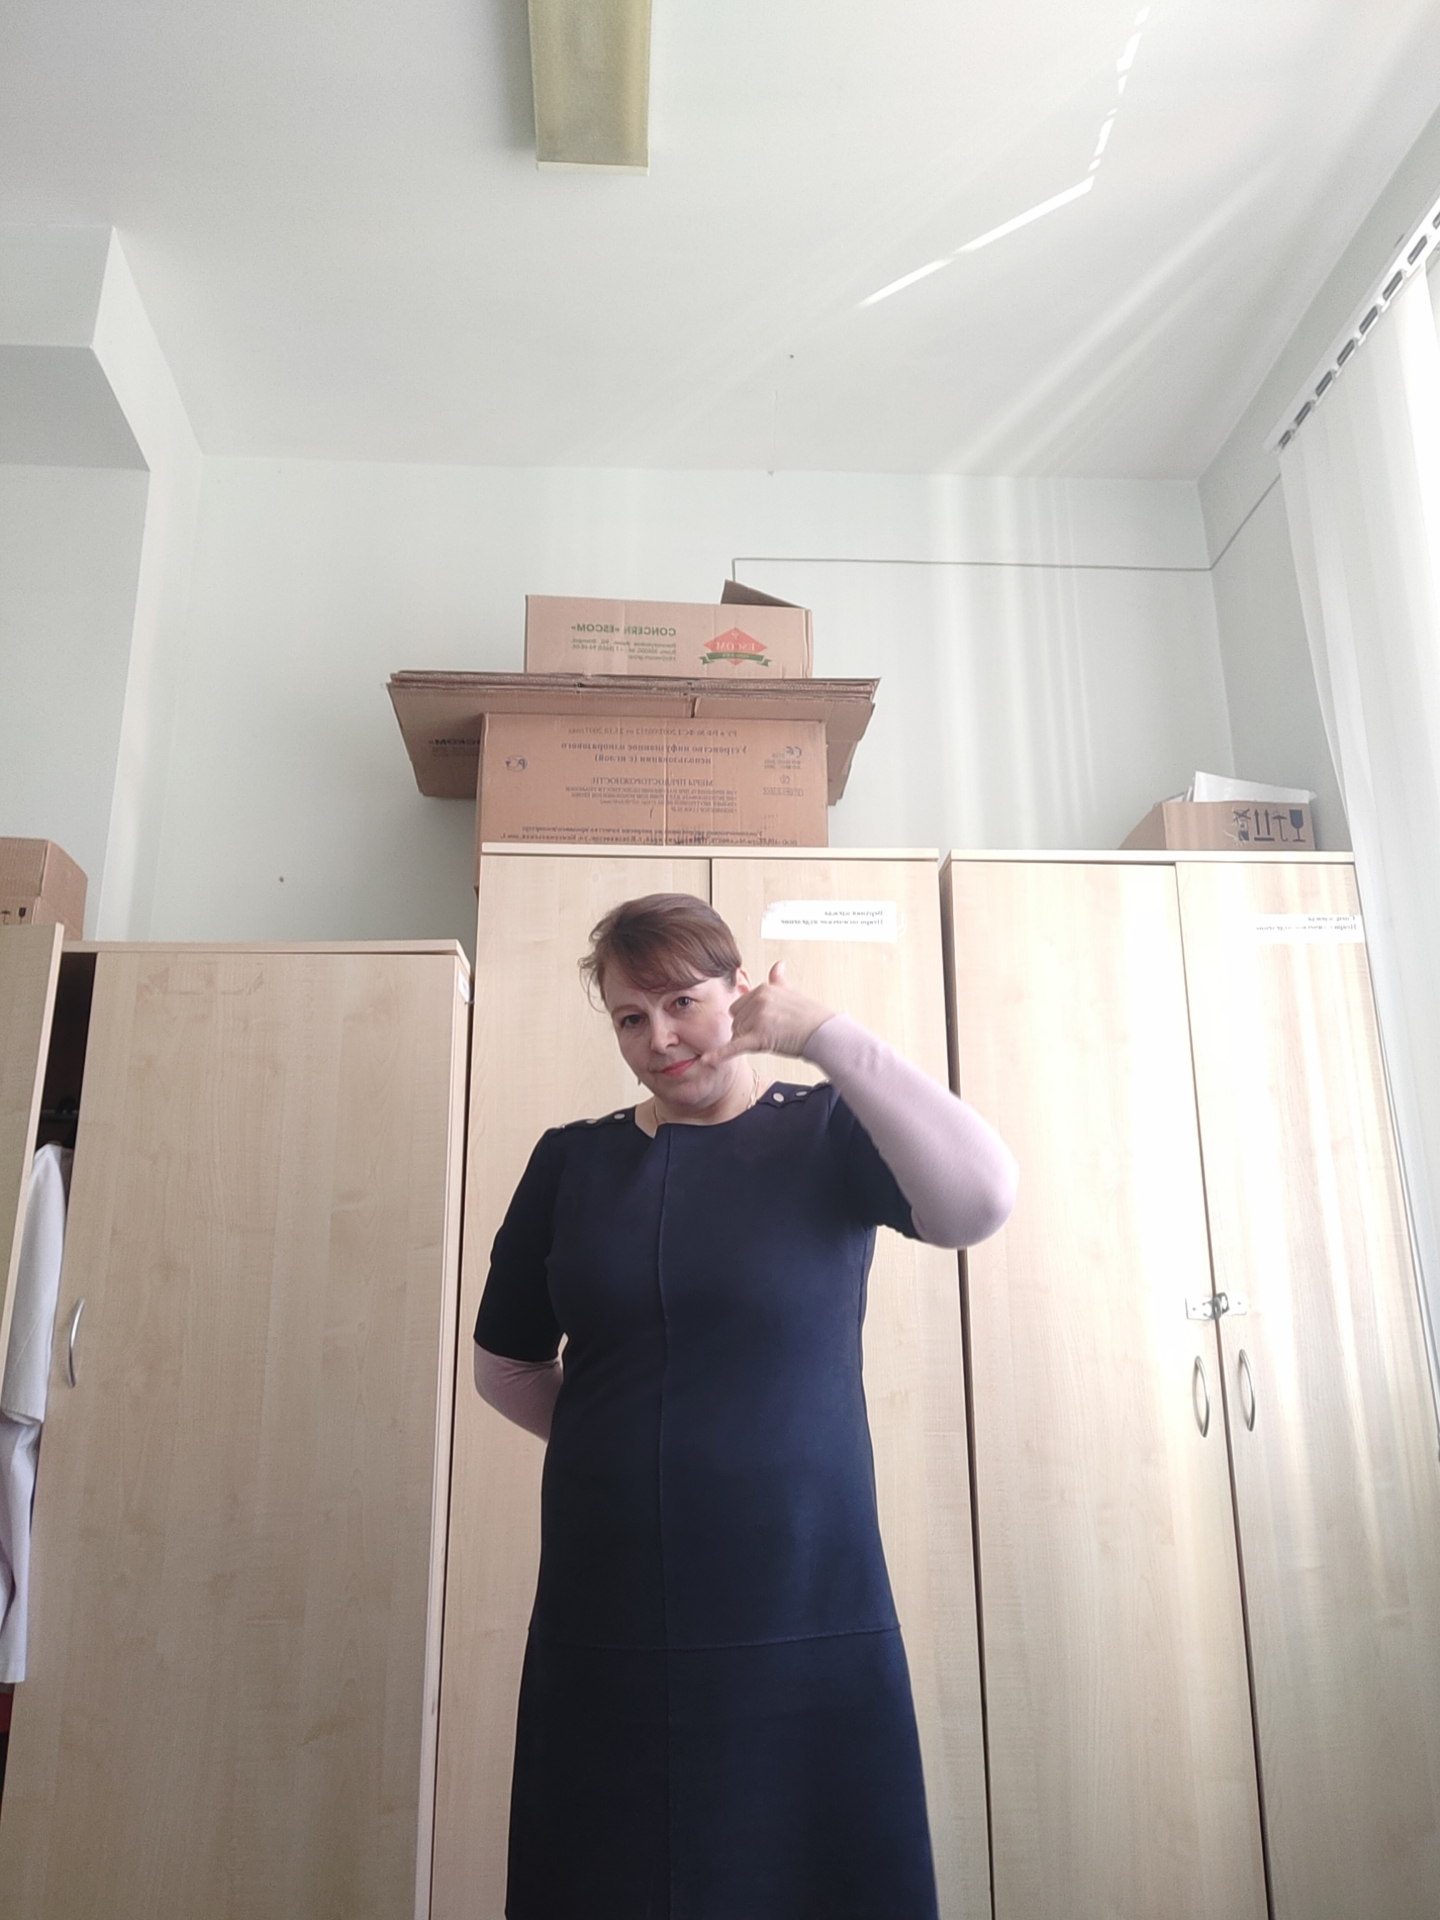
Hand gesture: call